Macao Special Administrative Region passport

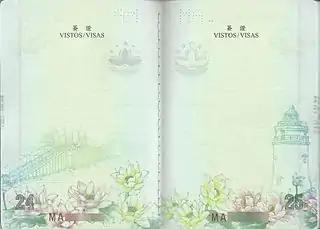
Visa pages of the Macao SAR ePassport

Macao SAR passports are only issued by the Identification Services Bureau in Macao. An applicant must fill out an application form, possess a Macao SAR Permanent Resident Identity Card and two recent 1½-inch colour photos along with (if replacing an old passport) their prior Macao SAR passport.